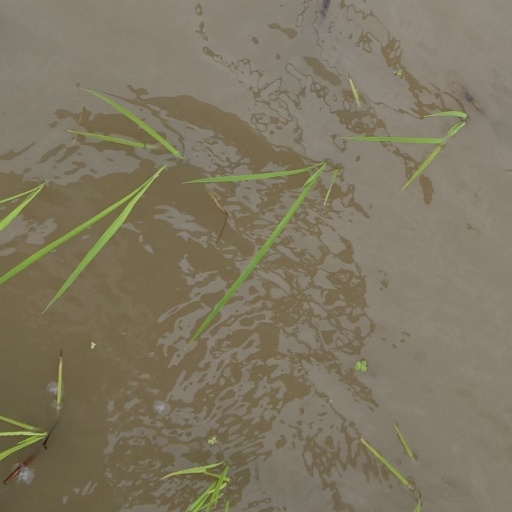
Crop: rice